Catalonia

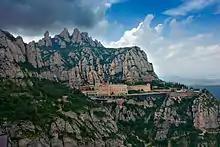
Mountain of Montserrat and the monastery

After Franco's death in 1975, Catalonia voted for the adoption of a democratic Spanish Constitution in 1978, in which Catalonia recovered political and cultural autonomy, restoring the Generalitat (exiled since the end of the Civil War in 1939) in 1977 and adopting a new Statute of Autonomy in 1979, which defined Catalonia as a "nationality". The first elections to the Parliament of Catalonia under this Statute gave the Catalan presidency to Jordi Pujol, leader of Convergència i Unió (CiU), a center-right Catalan nationalist electoral coalition, with Pujol re-elected until 2003. Throughout the 1980s and 1990s, the institutions of Catalan autonomy were deployed, among them an autonomous police force, the Mossos d'Esquadra, in 1983, and the broadcasting network Televisió de Catalunya and its first channel TV3, created in 1983. An extensive program of normalization of Catalan language was carried out. Today, Catalonia remains one of the most economically dynamic communities of Spain. The Catalan capital and largest city, Barcelona, is a major international cultural centre and a major tourist destination. In 1992, Barcelona hosted the Summer Olympic Games.